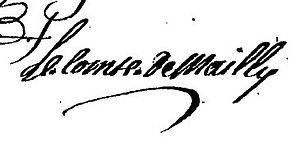
Signature du comte de Mailly sur le traité de Perpignan du 12 novembre 1764
Le traité de Perpignan est un accord de délimitation de frontière signé à Perpignan le 12 novembre 1764 entre les royaumes de France et d'Espagne.